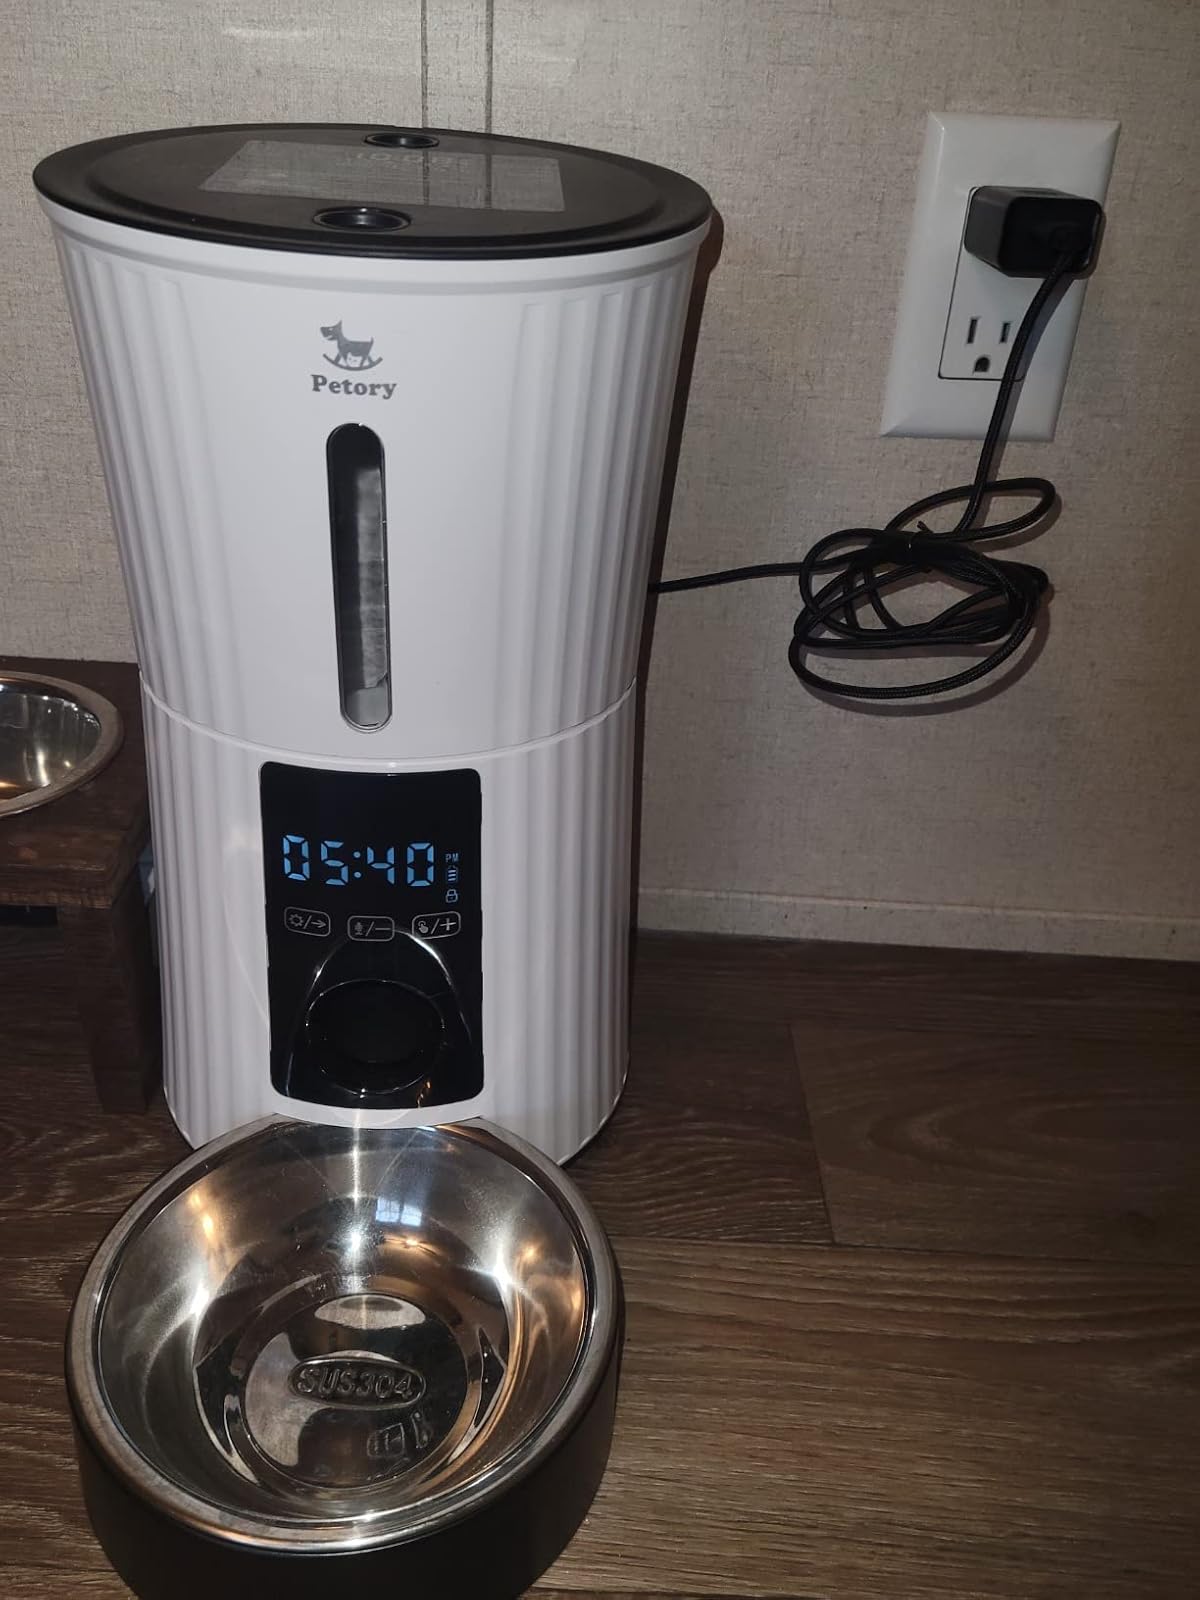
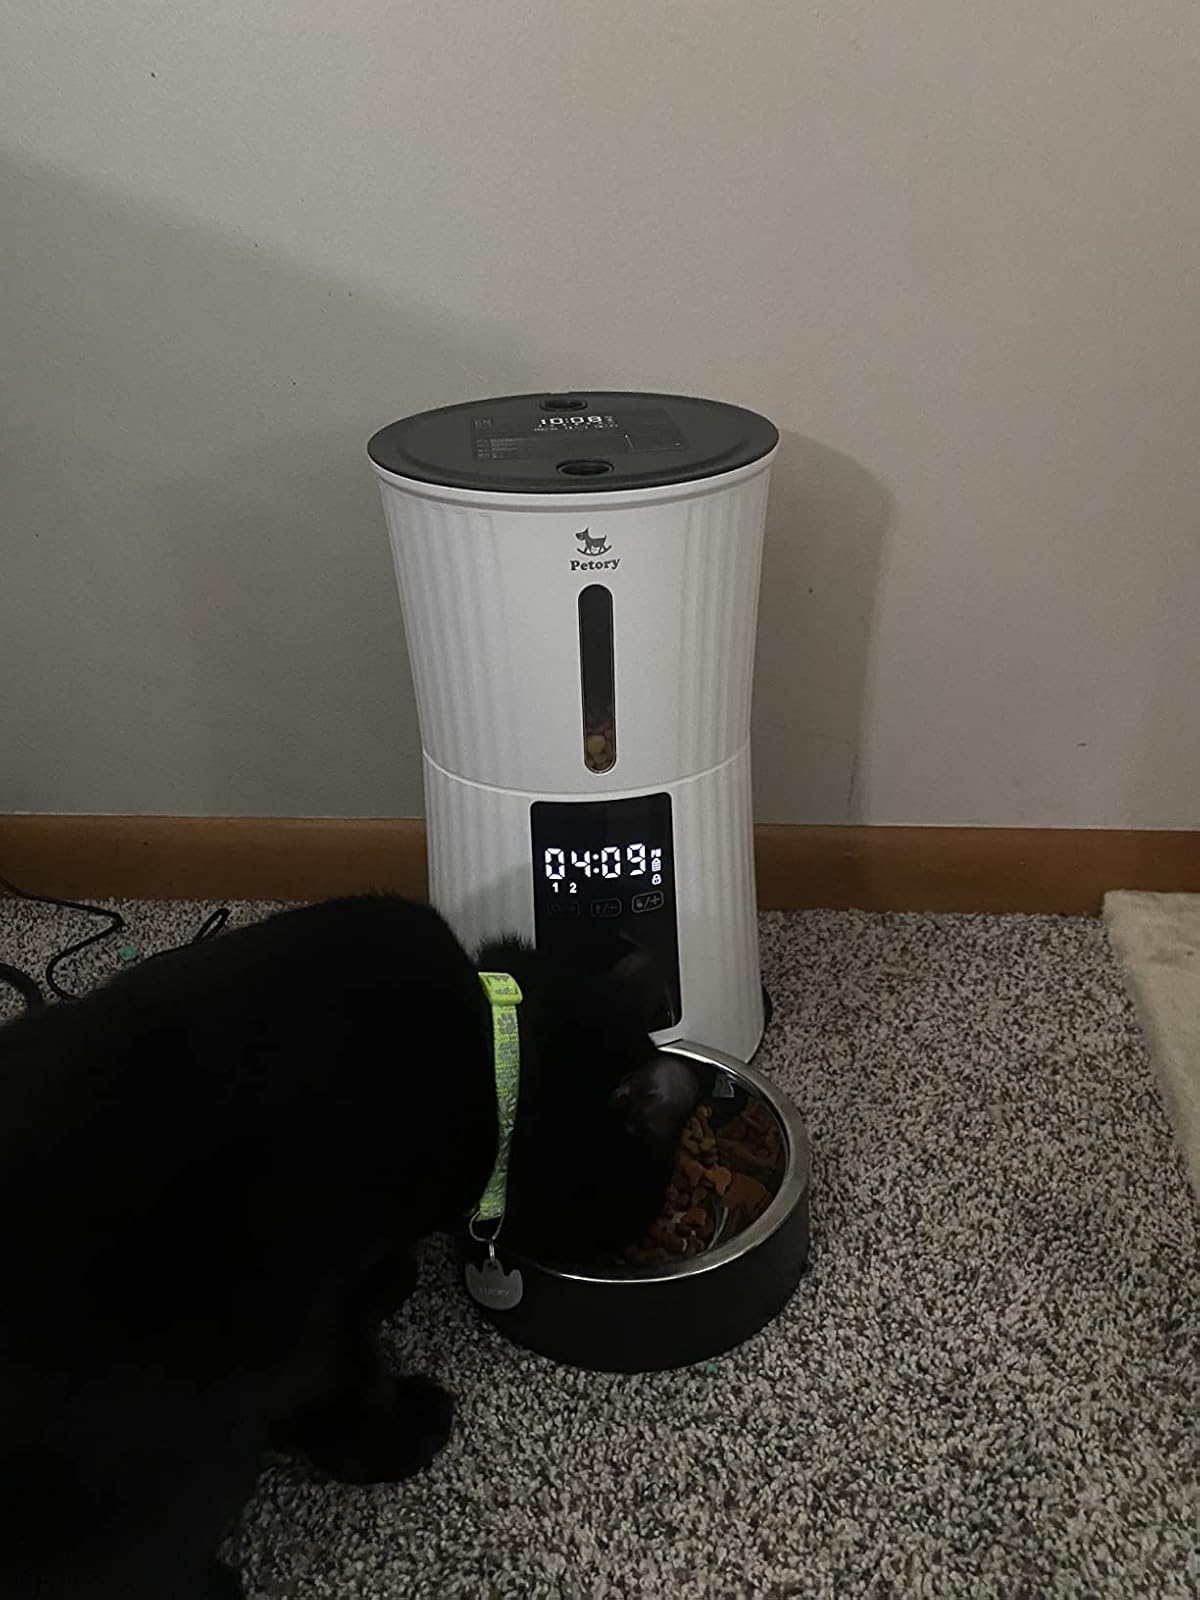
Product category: items_feeder
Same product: yes